Abby Davis Munro

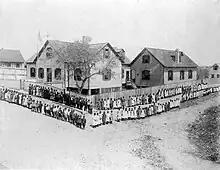
The Home for Destitute Children, c 1900

She worked for the Pennsylvania Abolition Society and also as a teacher, teaching recently emancipated African Americans, initially at the Avery Institute in Charleston before relocating to the Laing School in Mount Pleasant in 1869, where she worked as a teacher and later as the principal for 40 years.